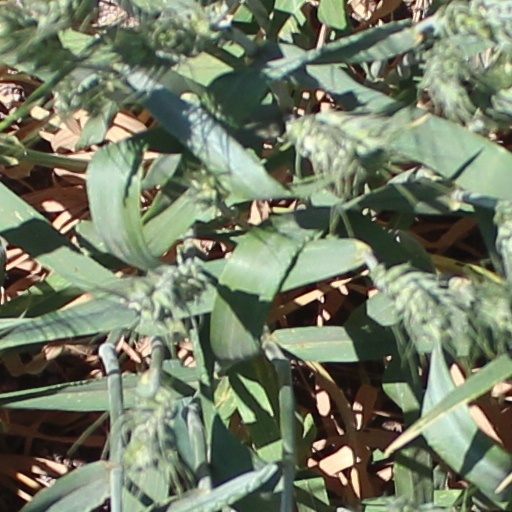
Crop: wheat